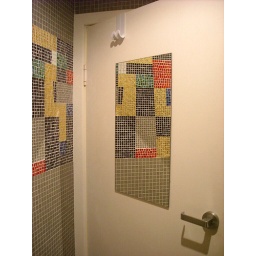
a mosaic i did in my bathroom many years ago is reflected onto the mirror on the door.